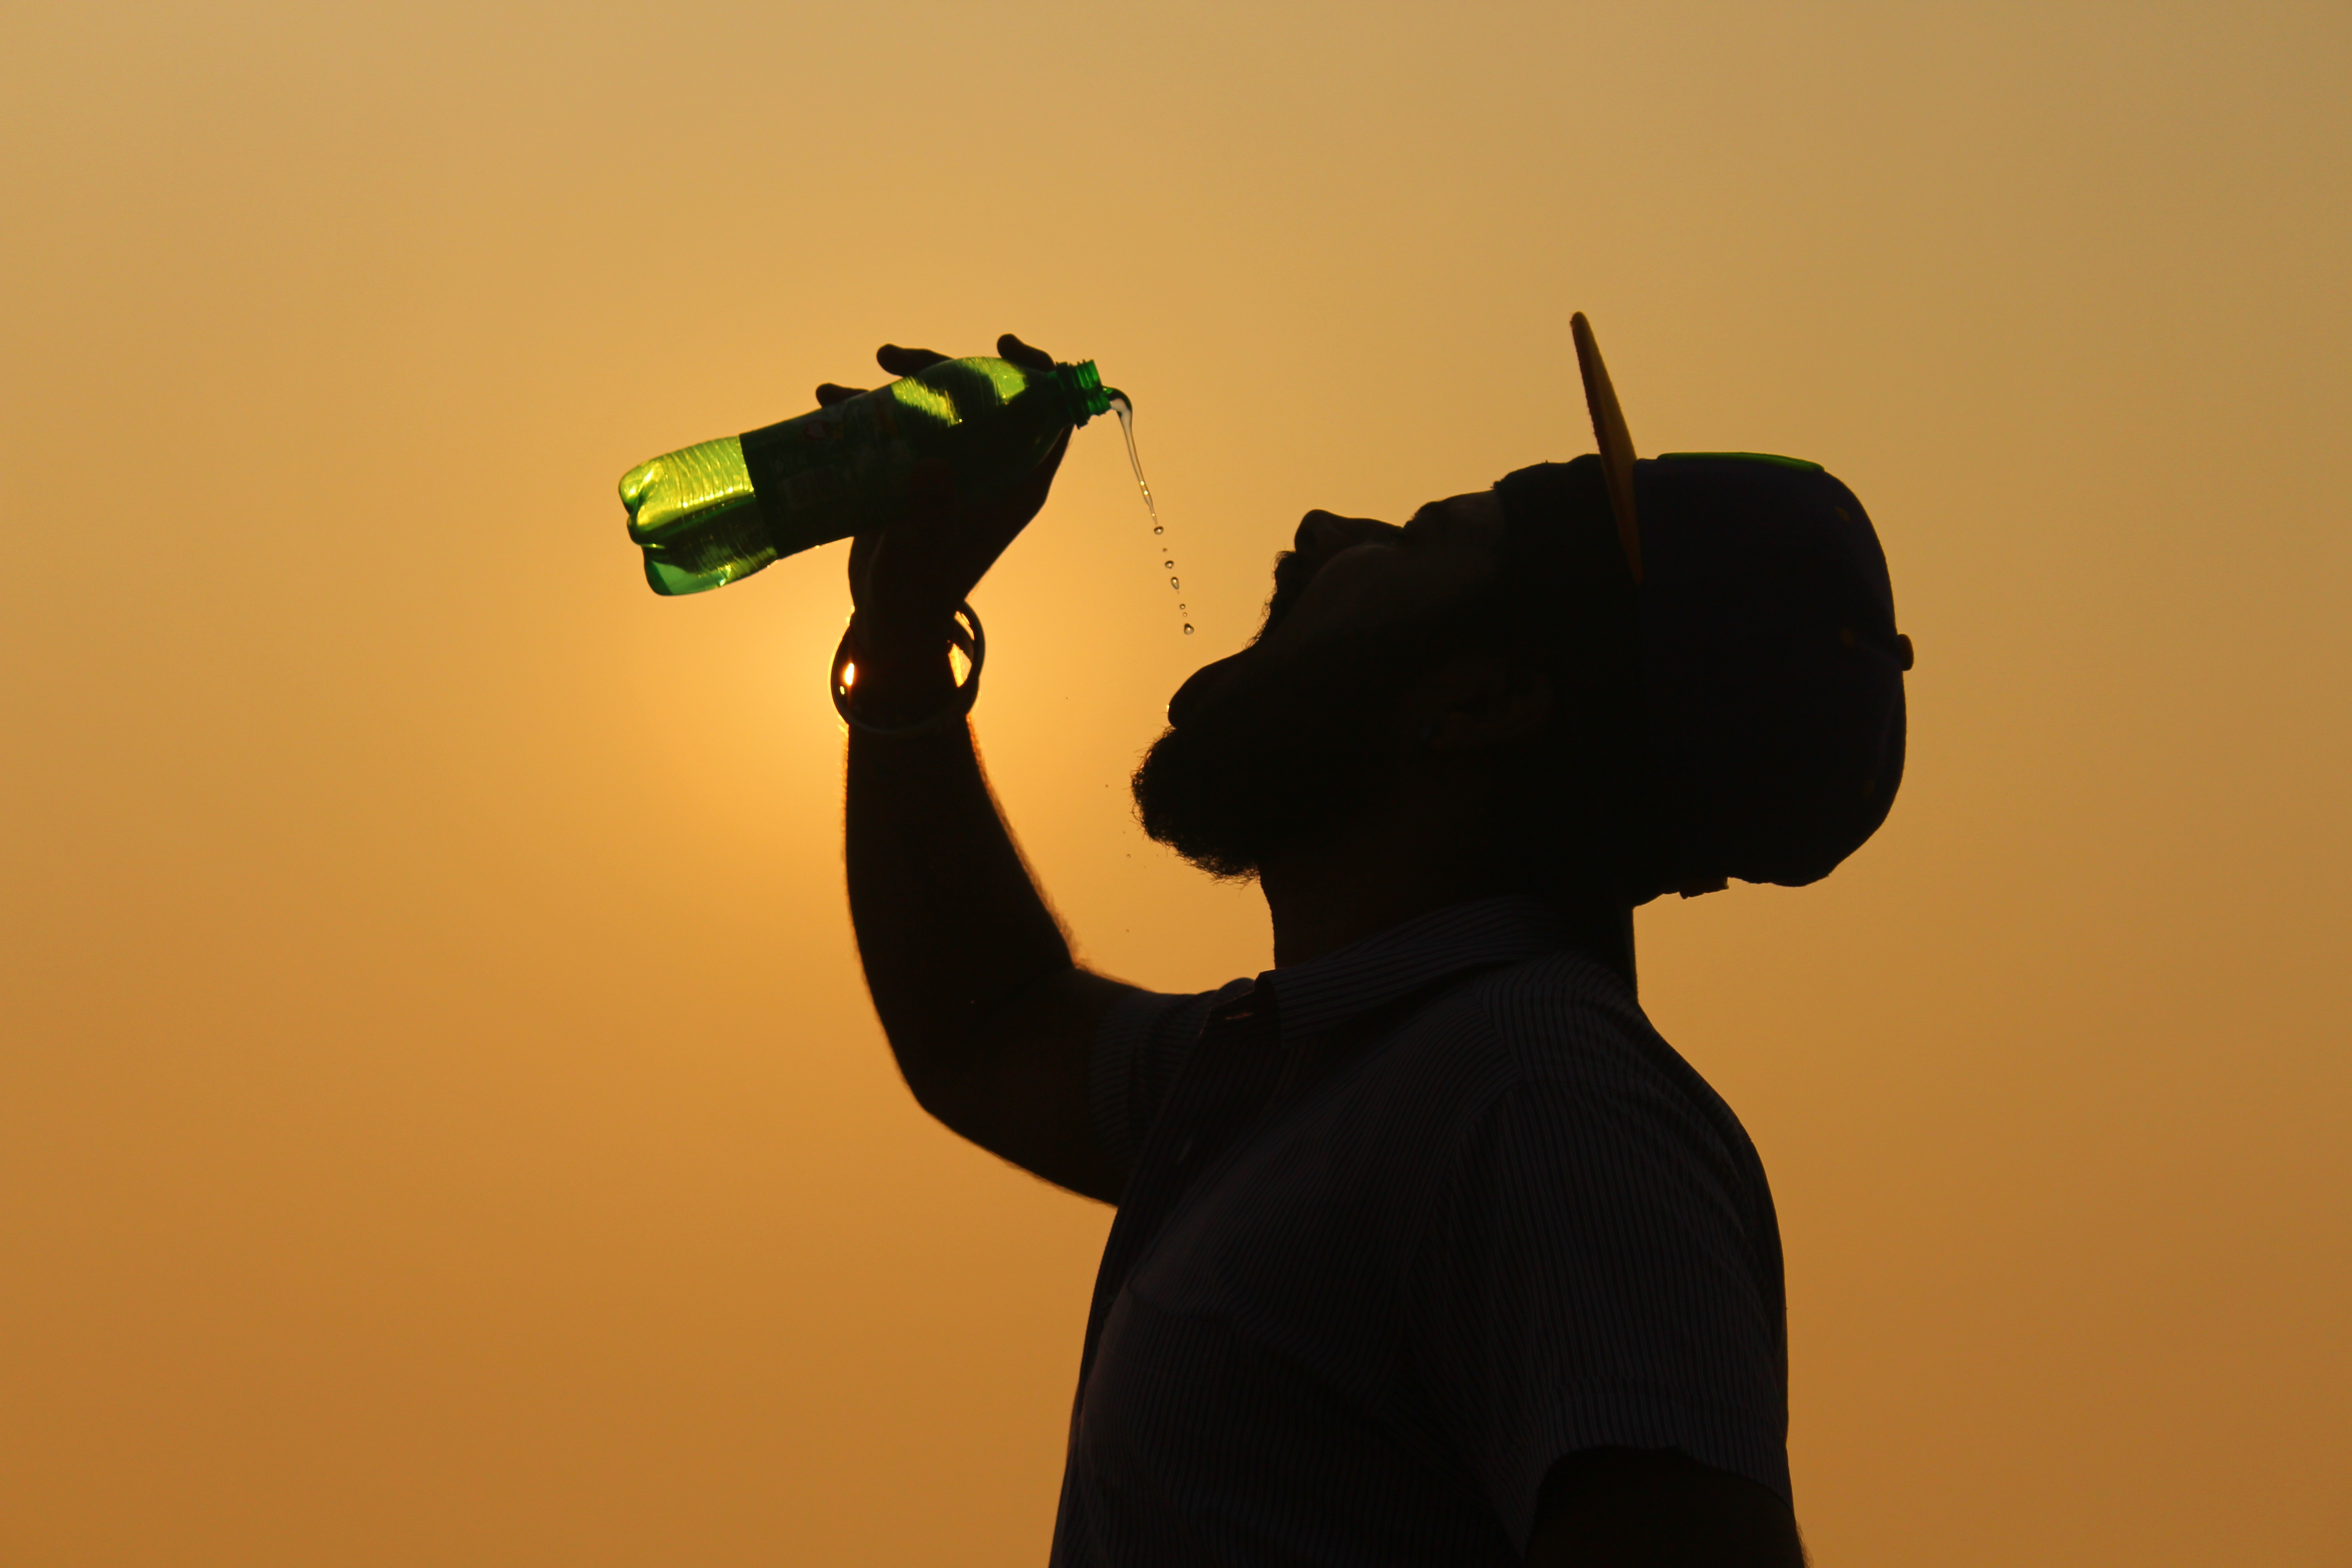
hand, nature, outdoor, silhouette, person, light, people, sun, sunrise, sunset, sunlight, morning, color, shadow, freedom, black, yellow, life, art, illustration, hands, cap, water bottle, drops, people silhouettes, silhouette people, silhouette man